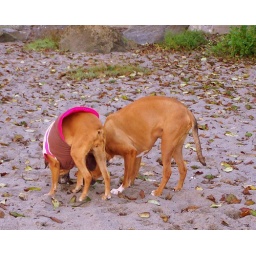
Under a big old sky | Out in a field of green